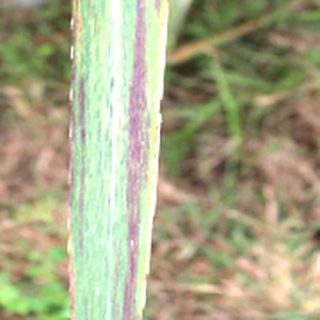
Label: sugarcane_bacterial_blight